Daniel Menzel

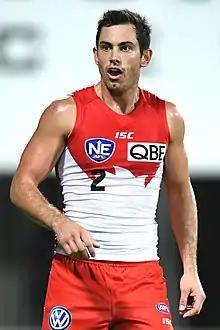
Menzel playing for Sydney in July 2019

Daniel Menzel (born 13 September 1991) is a former Australian rules footballer who played for the Geelong Cats and Sydney Swans in the Australian Football League (AFL). He is the brother of fellow former player Troy Menzel.